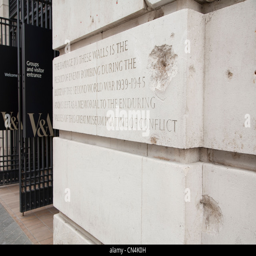
bomb damaged wall outside the art gallery